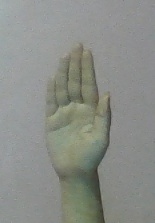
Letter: seen